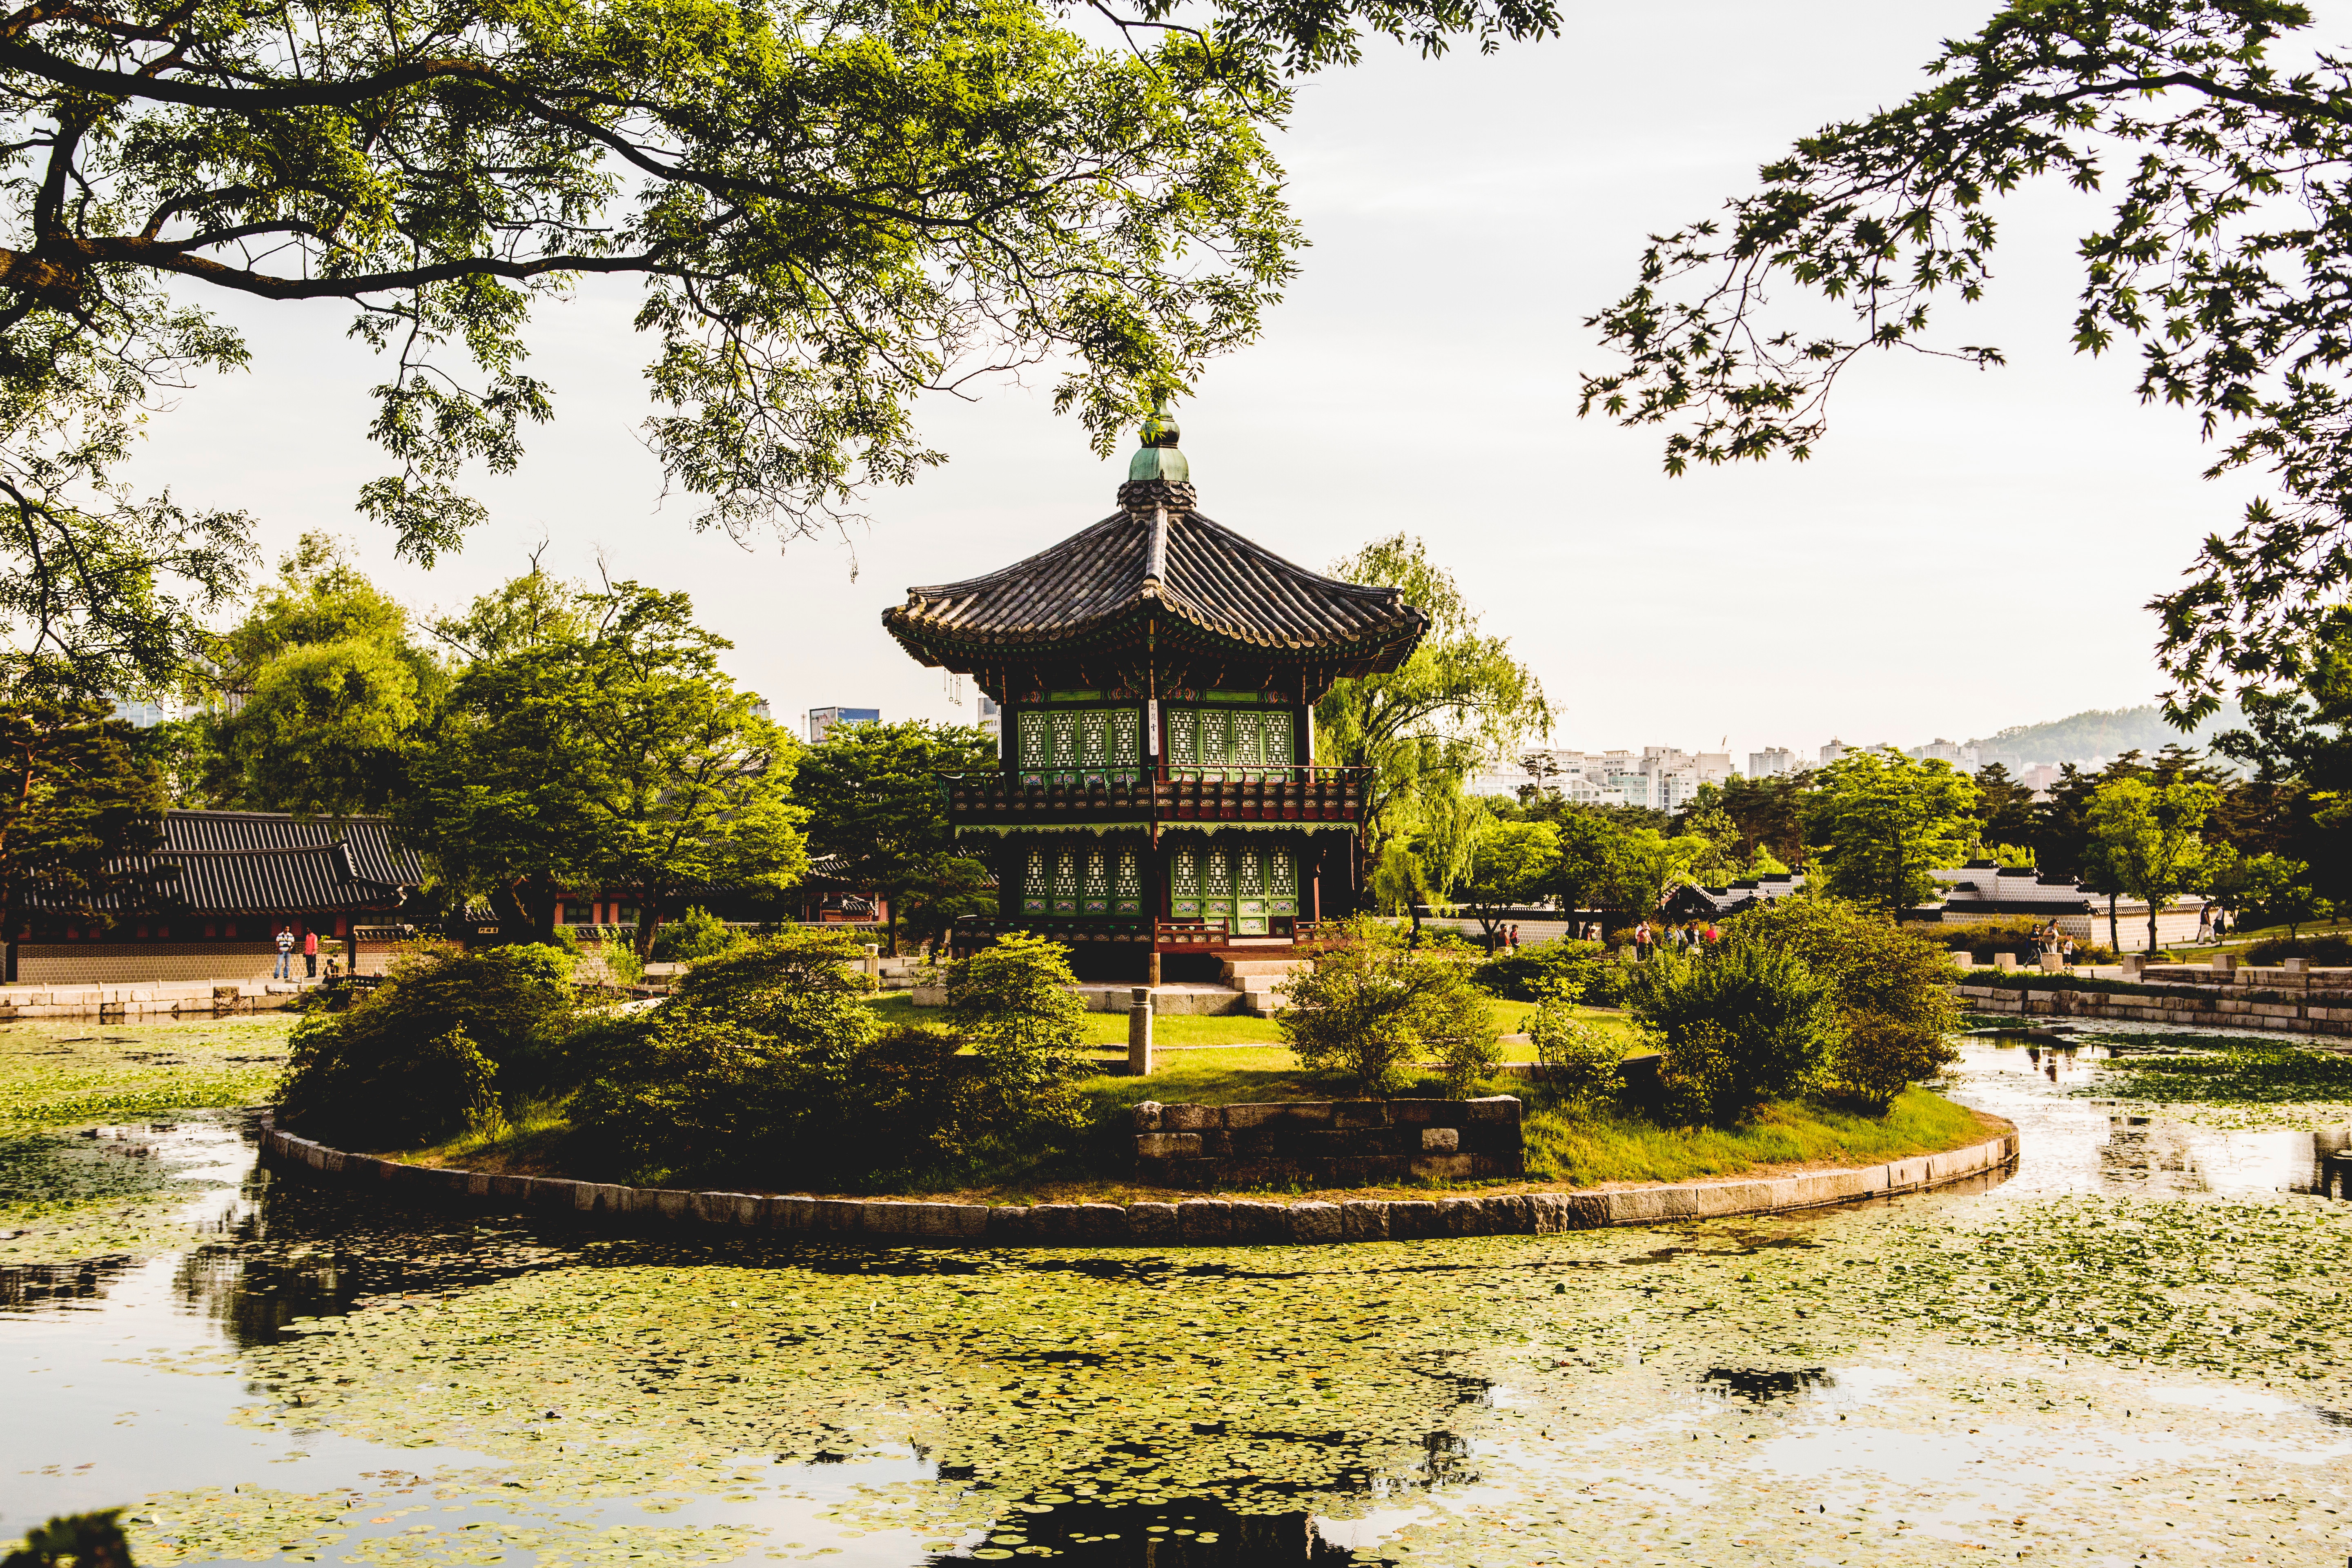
flower, palace, park, botany, garden, tourism, place of worship, temple, shrine, botanical garden, estate, pagoda, shinto shrine